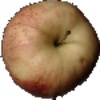
Label: red_apple